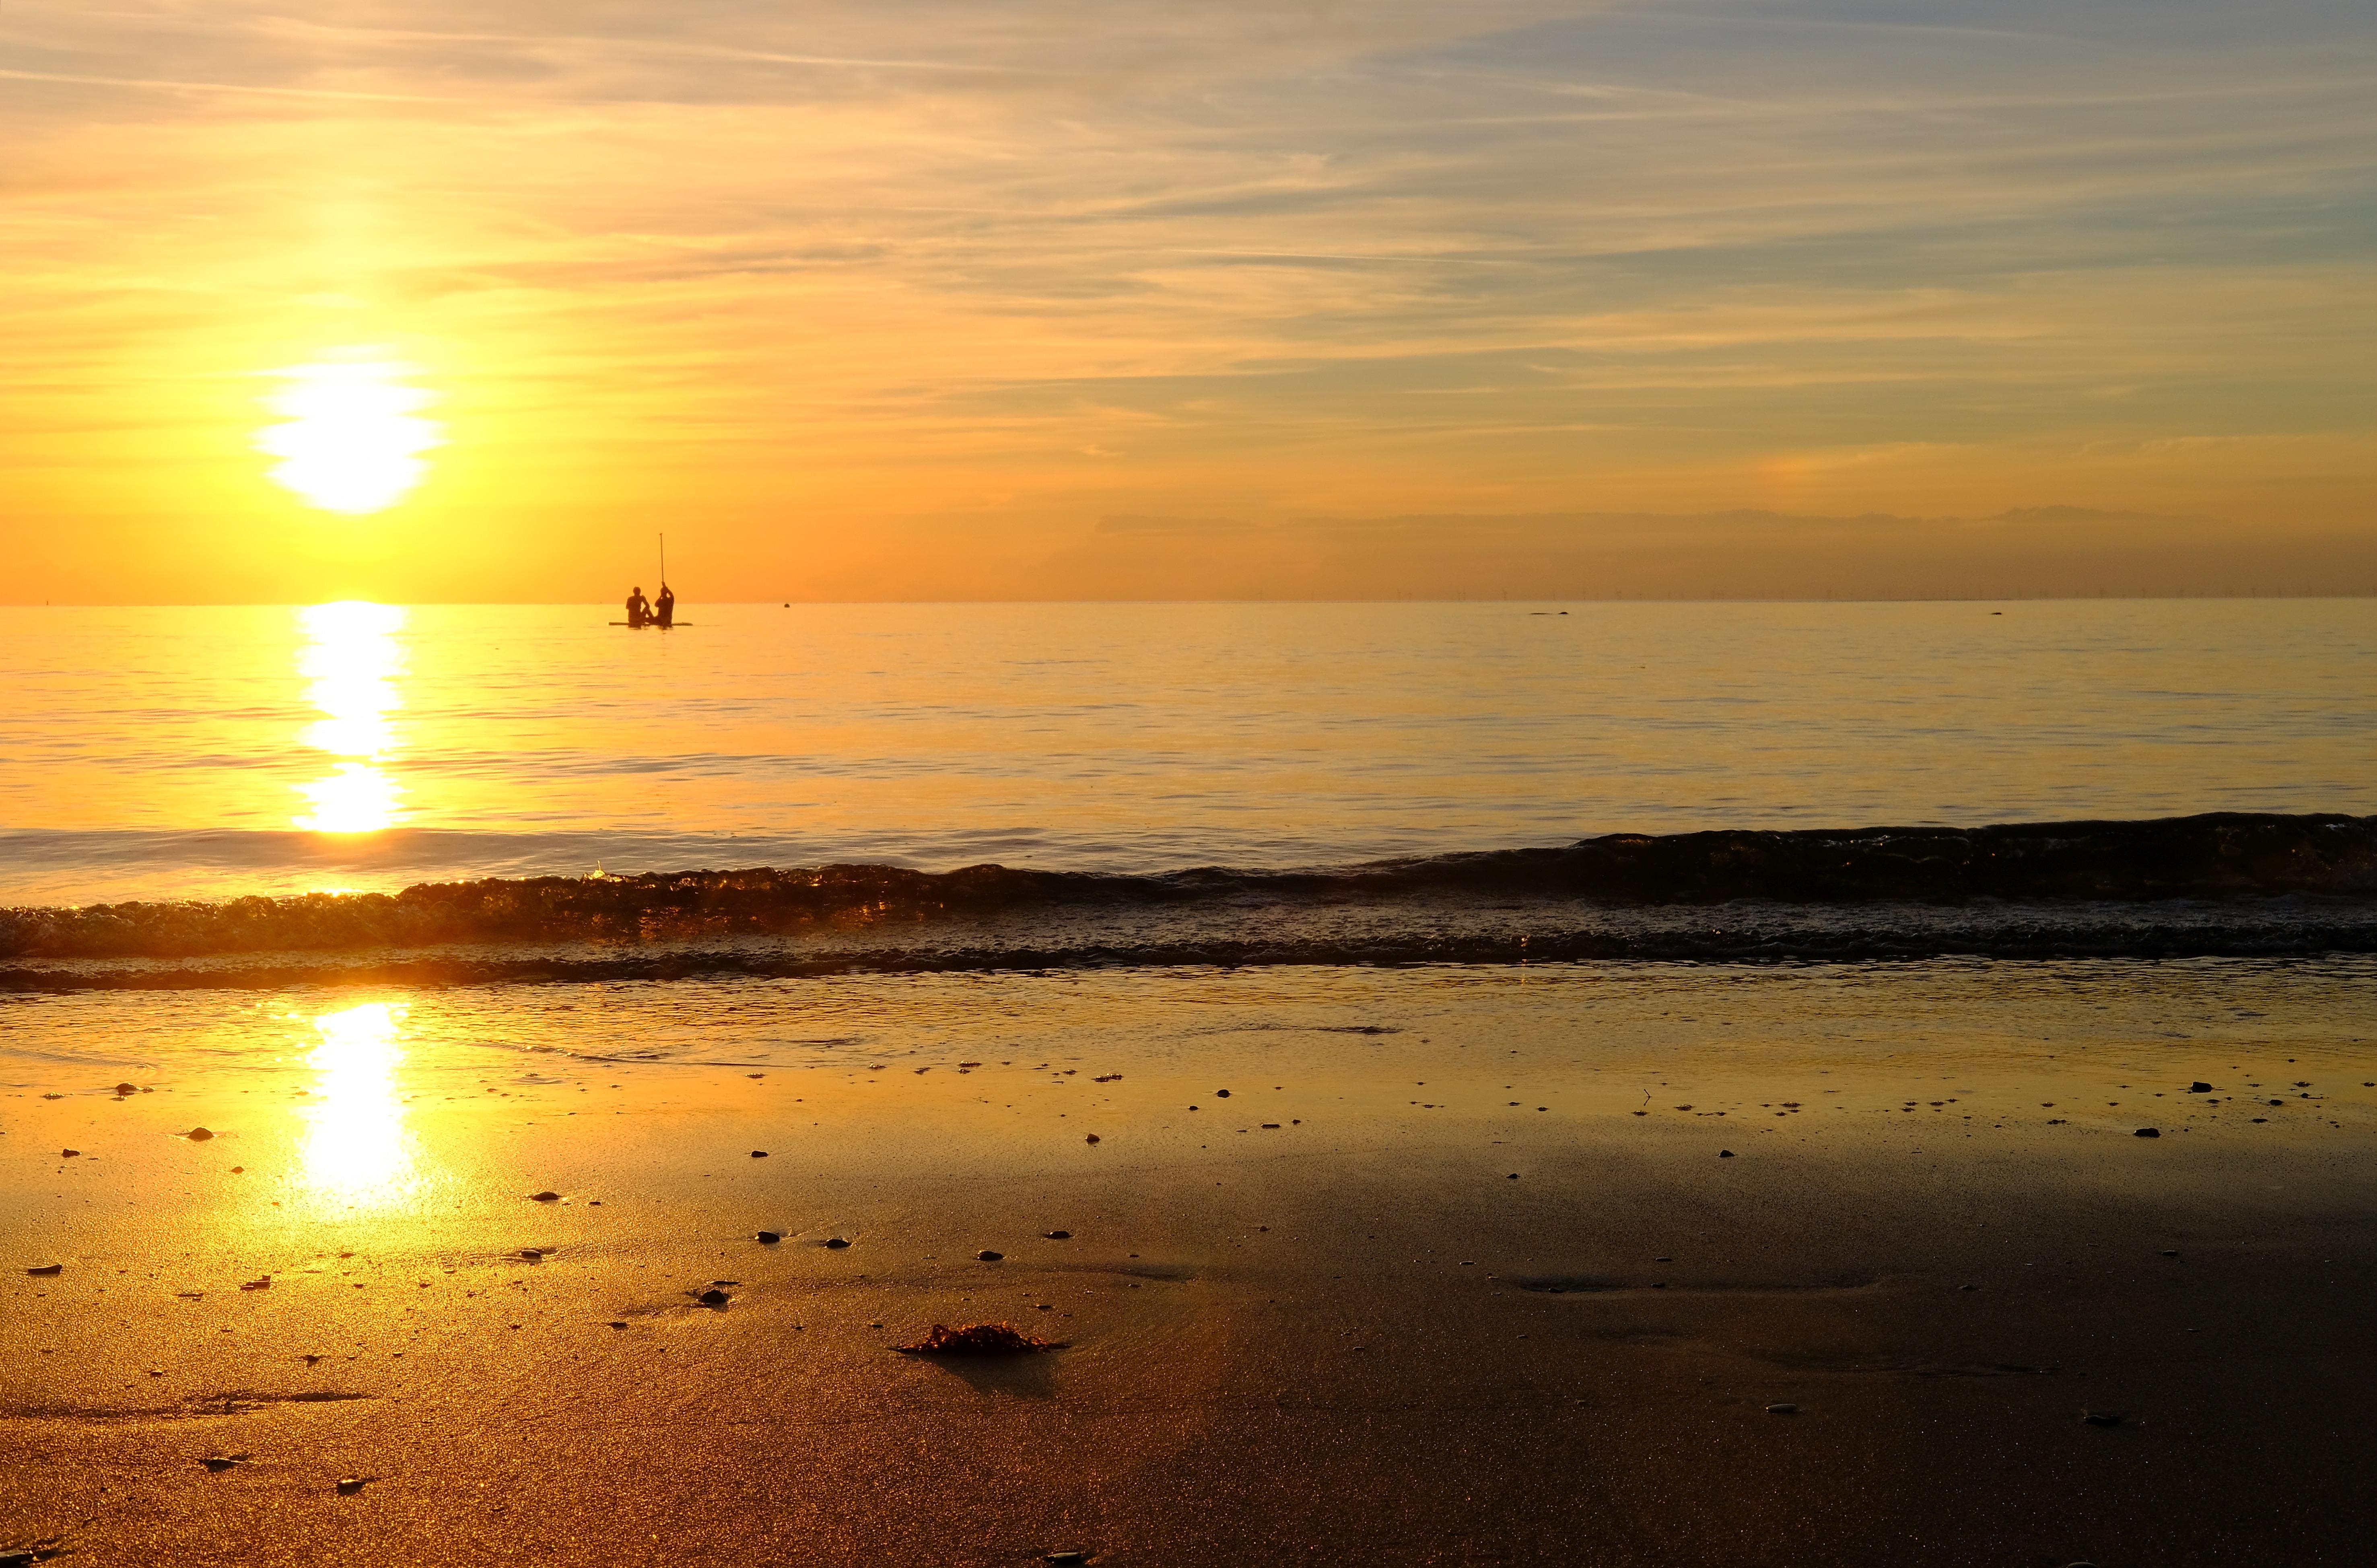
beach, sea, coast, sand, ocean, horizon, cloud, sun, sunrise, sunset, sunlight, morning, shore, wave, dawn, dusk, evening, reflection, body of water, afterglow, wind wave